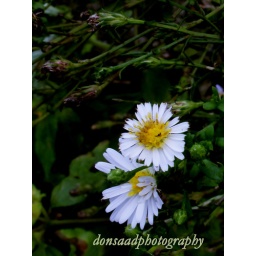
White wild flower in an abandoned house compound. Size about 1cm each.